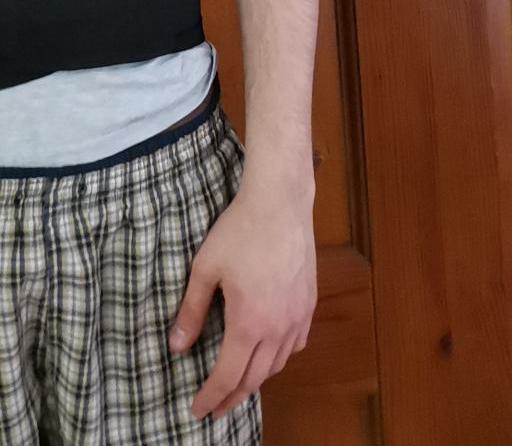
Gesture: no_gesture